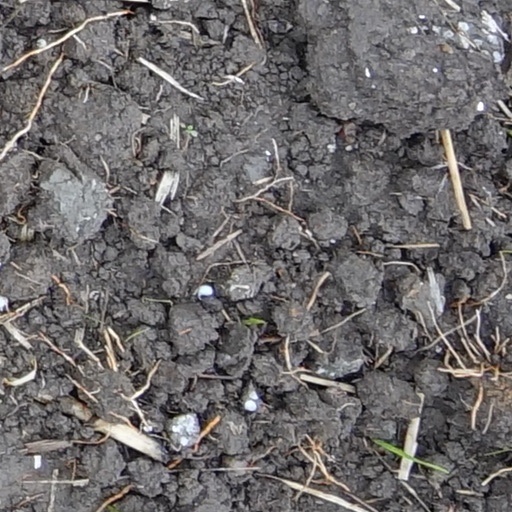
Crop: wheat